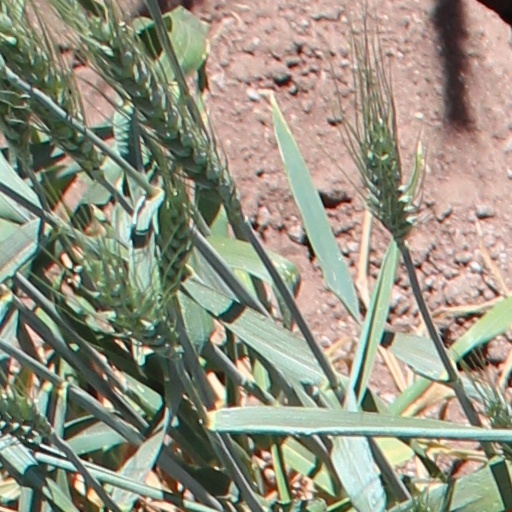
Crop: wheat